U.S. Immigrant Station and Assay Office

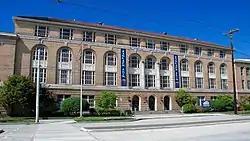
US Immigrant Station and Assay Office Seattle, now Inscape, in 2014.

The U.S. Immigrant Station and Assay Office Seattle is a four-story neoclassical style building located at 815 Airport Way South in Seattle, Washington. It opened in 1932 as an immigration detention and processing station and assay office. It is now known as Inscape Arts, and houses approximately 125 artists, craftspeople, studios, non-profit organizations, and a